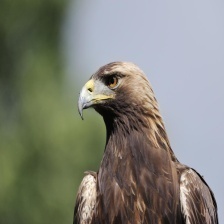
Species: GOLDEN EAGLE
Scientific name: AQUILA CHRYSAETOS